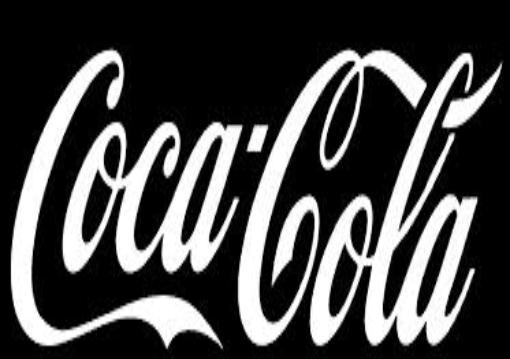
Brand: coca cola
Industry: Food